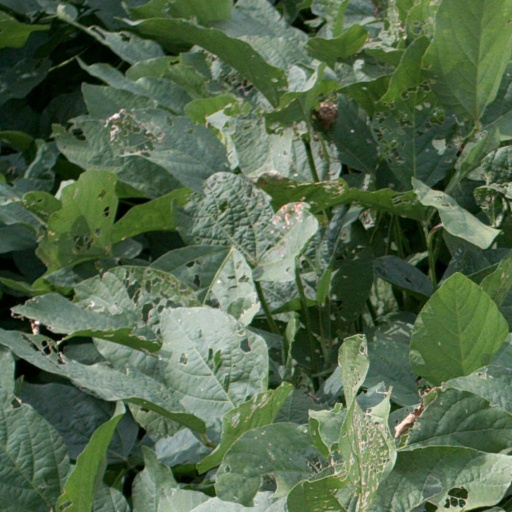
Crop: soybean